Zalman Abramov

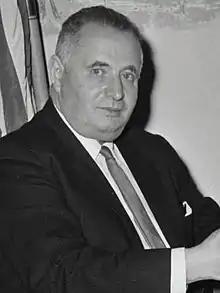
Abramov in 1966

Shneor Zalman Abramov (6 May 1908 – 5 March 1997) was an Israeli politician who served as a member of the Knesset between 1959 and 1977. As a writer he usually signed by using the acronym S.Z. Abramov.